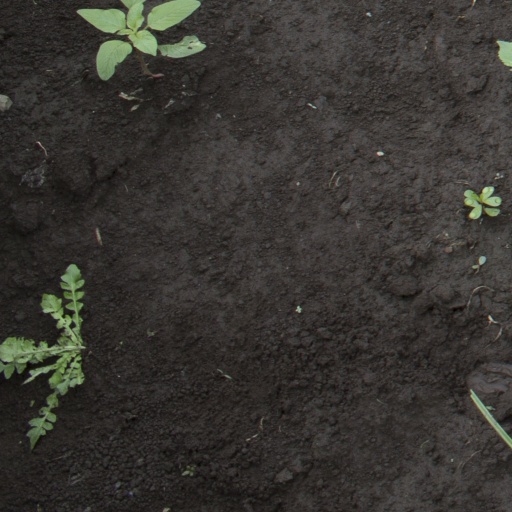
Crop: soybean